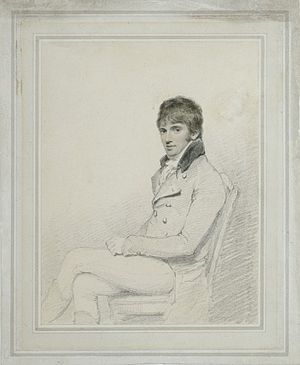
William Daniell
William Daniell var en engelsk landskabs- og marine-maler, og gravør. Daniell rejste meget i Fjernøsten og bidrog til udarbejdelsen af et af de fineste illustrerede værker fra perioden – Oriental Scenery. Han rejste også rundt om Englands kystlinie, og malede i den forbindelse værker i vandfarver for den ligeledes ambitiøse bog A Voyage Round Great Britain. Hans værker blev udstillet ved Royal Academy og British Institution, og han blev i 1822 optaget Royal Academy.